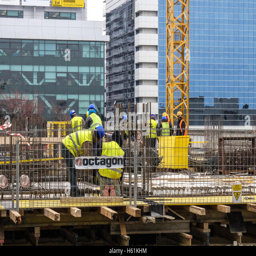
laborers work at the construction site of a building